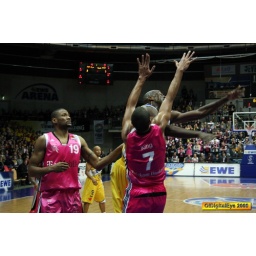
oldenburg ewe baskets vs bonn foto by OlDigitalEye 2009 01 31 7907_2